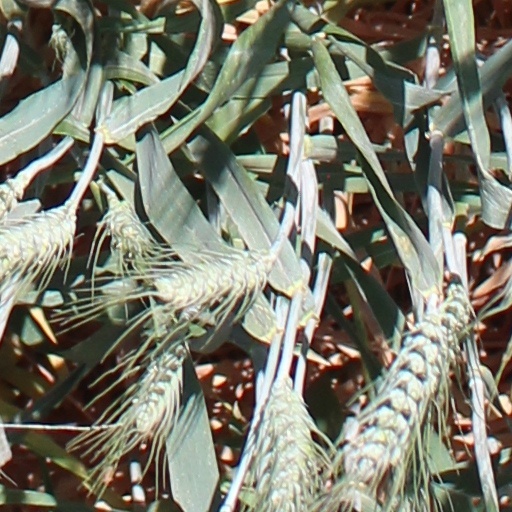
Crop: wheat